Muscat

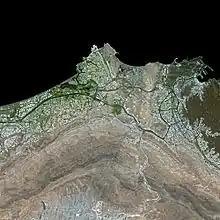
Muscat by SPOT Satellite

During the second half of the 19th century, the fortunes of the Al Bu Sa‘id declined and friction with the Imams of the interior resurfaced. Muscat and Muttrah were attacked by tribes from the interior in 1895 and again in 1915. A tentative ceasefire was brokered by the British, which gave the interior more autonomy. However, conflicts among the disparate tribes of the interior, and with the Sultan of Muscat and Oman continued into the 1950s, and eventually escalated into the Dhofar Rebellion (1962). The rebellion forced the Sultan Said bin Taimur to seek the assistance of the British in quelling the uprisings from the interior. The failed assassination attempt of April 26, 1966 on Said bin Taimur led to the further isolation of the Sultan, who had moved his residence from Muscat to Salalah, amidst the civilian armed conflict. On July 23, 1970, Qaboos bin Said, son of the Sultan, staged a bloodless "coup d'état" in the Salalah palace with the assistance of the British, and took over as ruler.